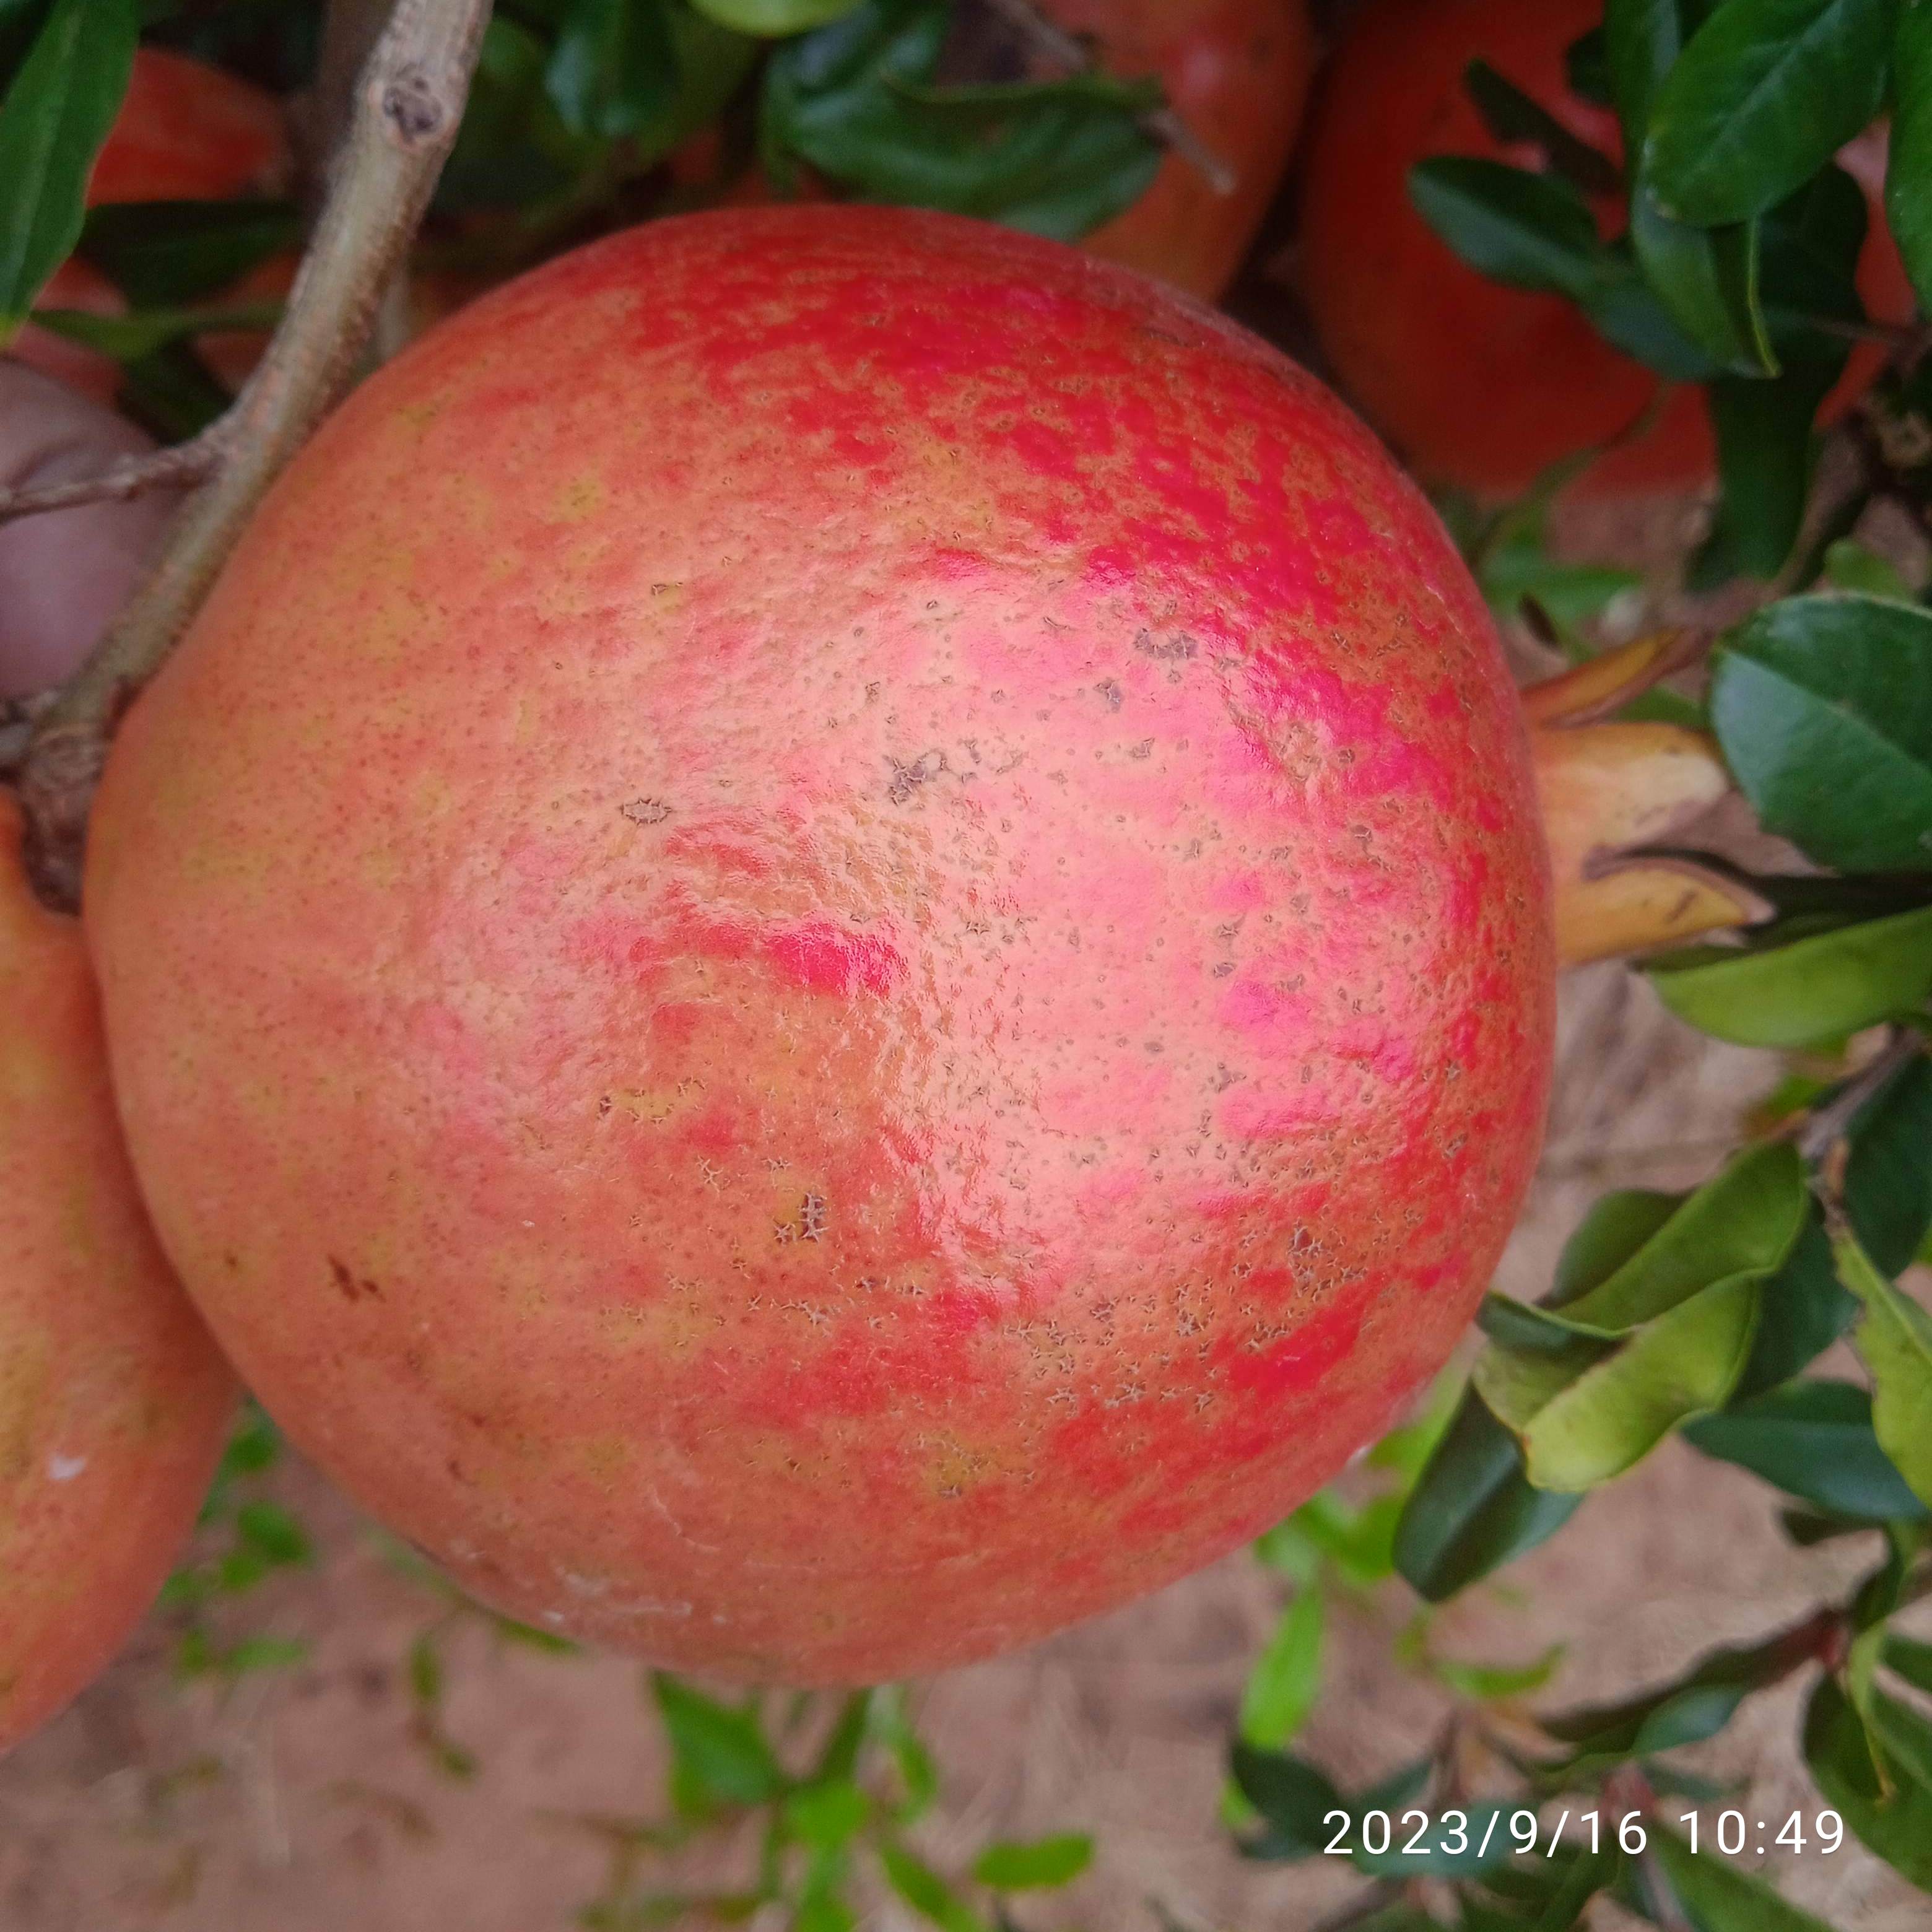
Label: Healthy